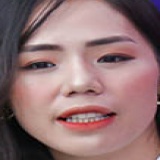
ca sĩ Nguyễn Hương Ly